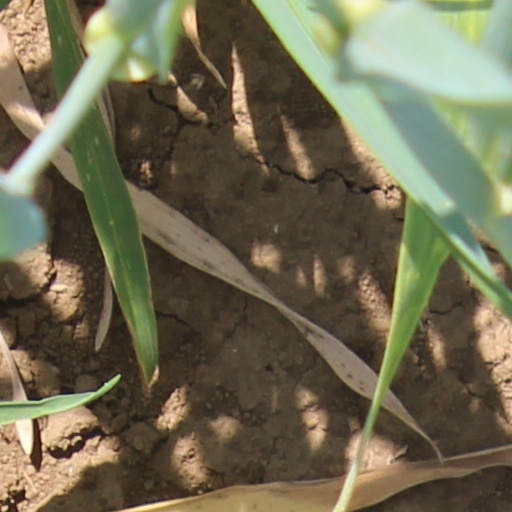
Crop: wheat